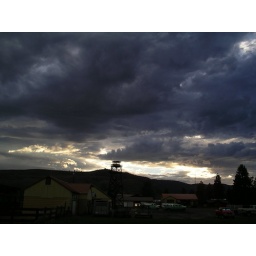
A shot of the Forest Service tower in Halfway at dusk. I really like the cloud patterns.